Princess Maria of Romania (1870–1874)

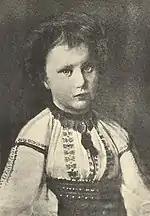
Princess Maria,

Princess Maria of Romania (8 September 18709 April 1874) was the only child of Prince (later King) Carol I of Romania and his wife, Elisabeth of Wied.